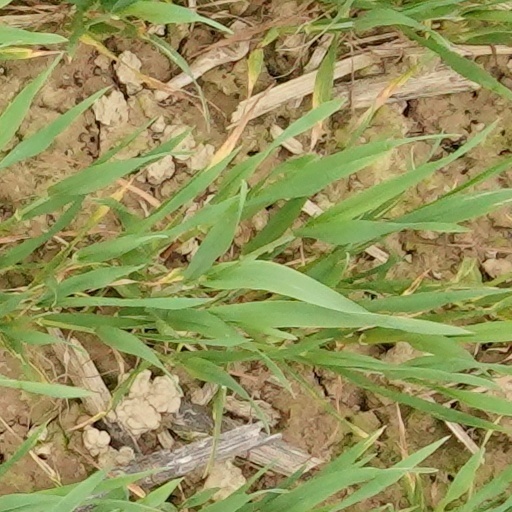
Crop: wheat